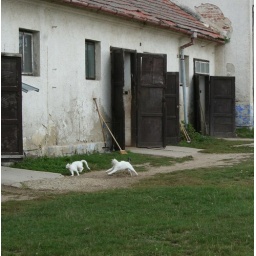
Two white cats in Lednice-Valtice